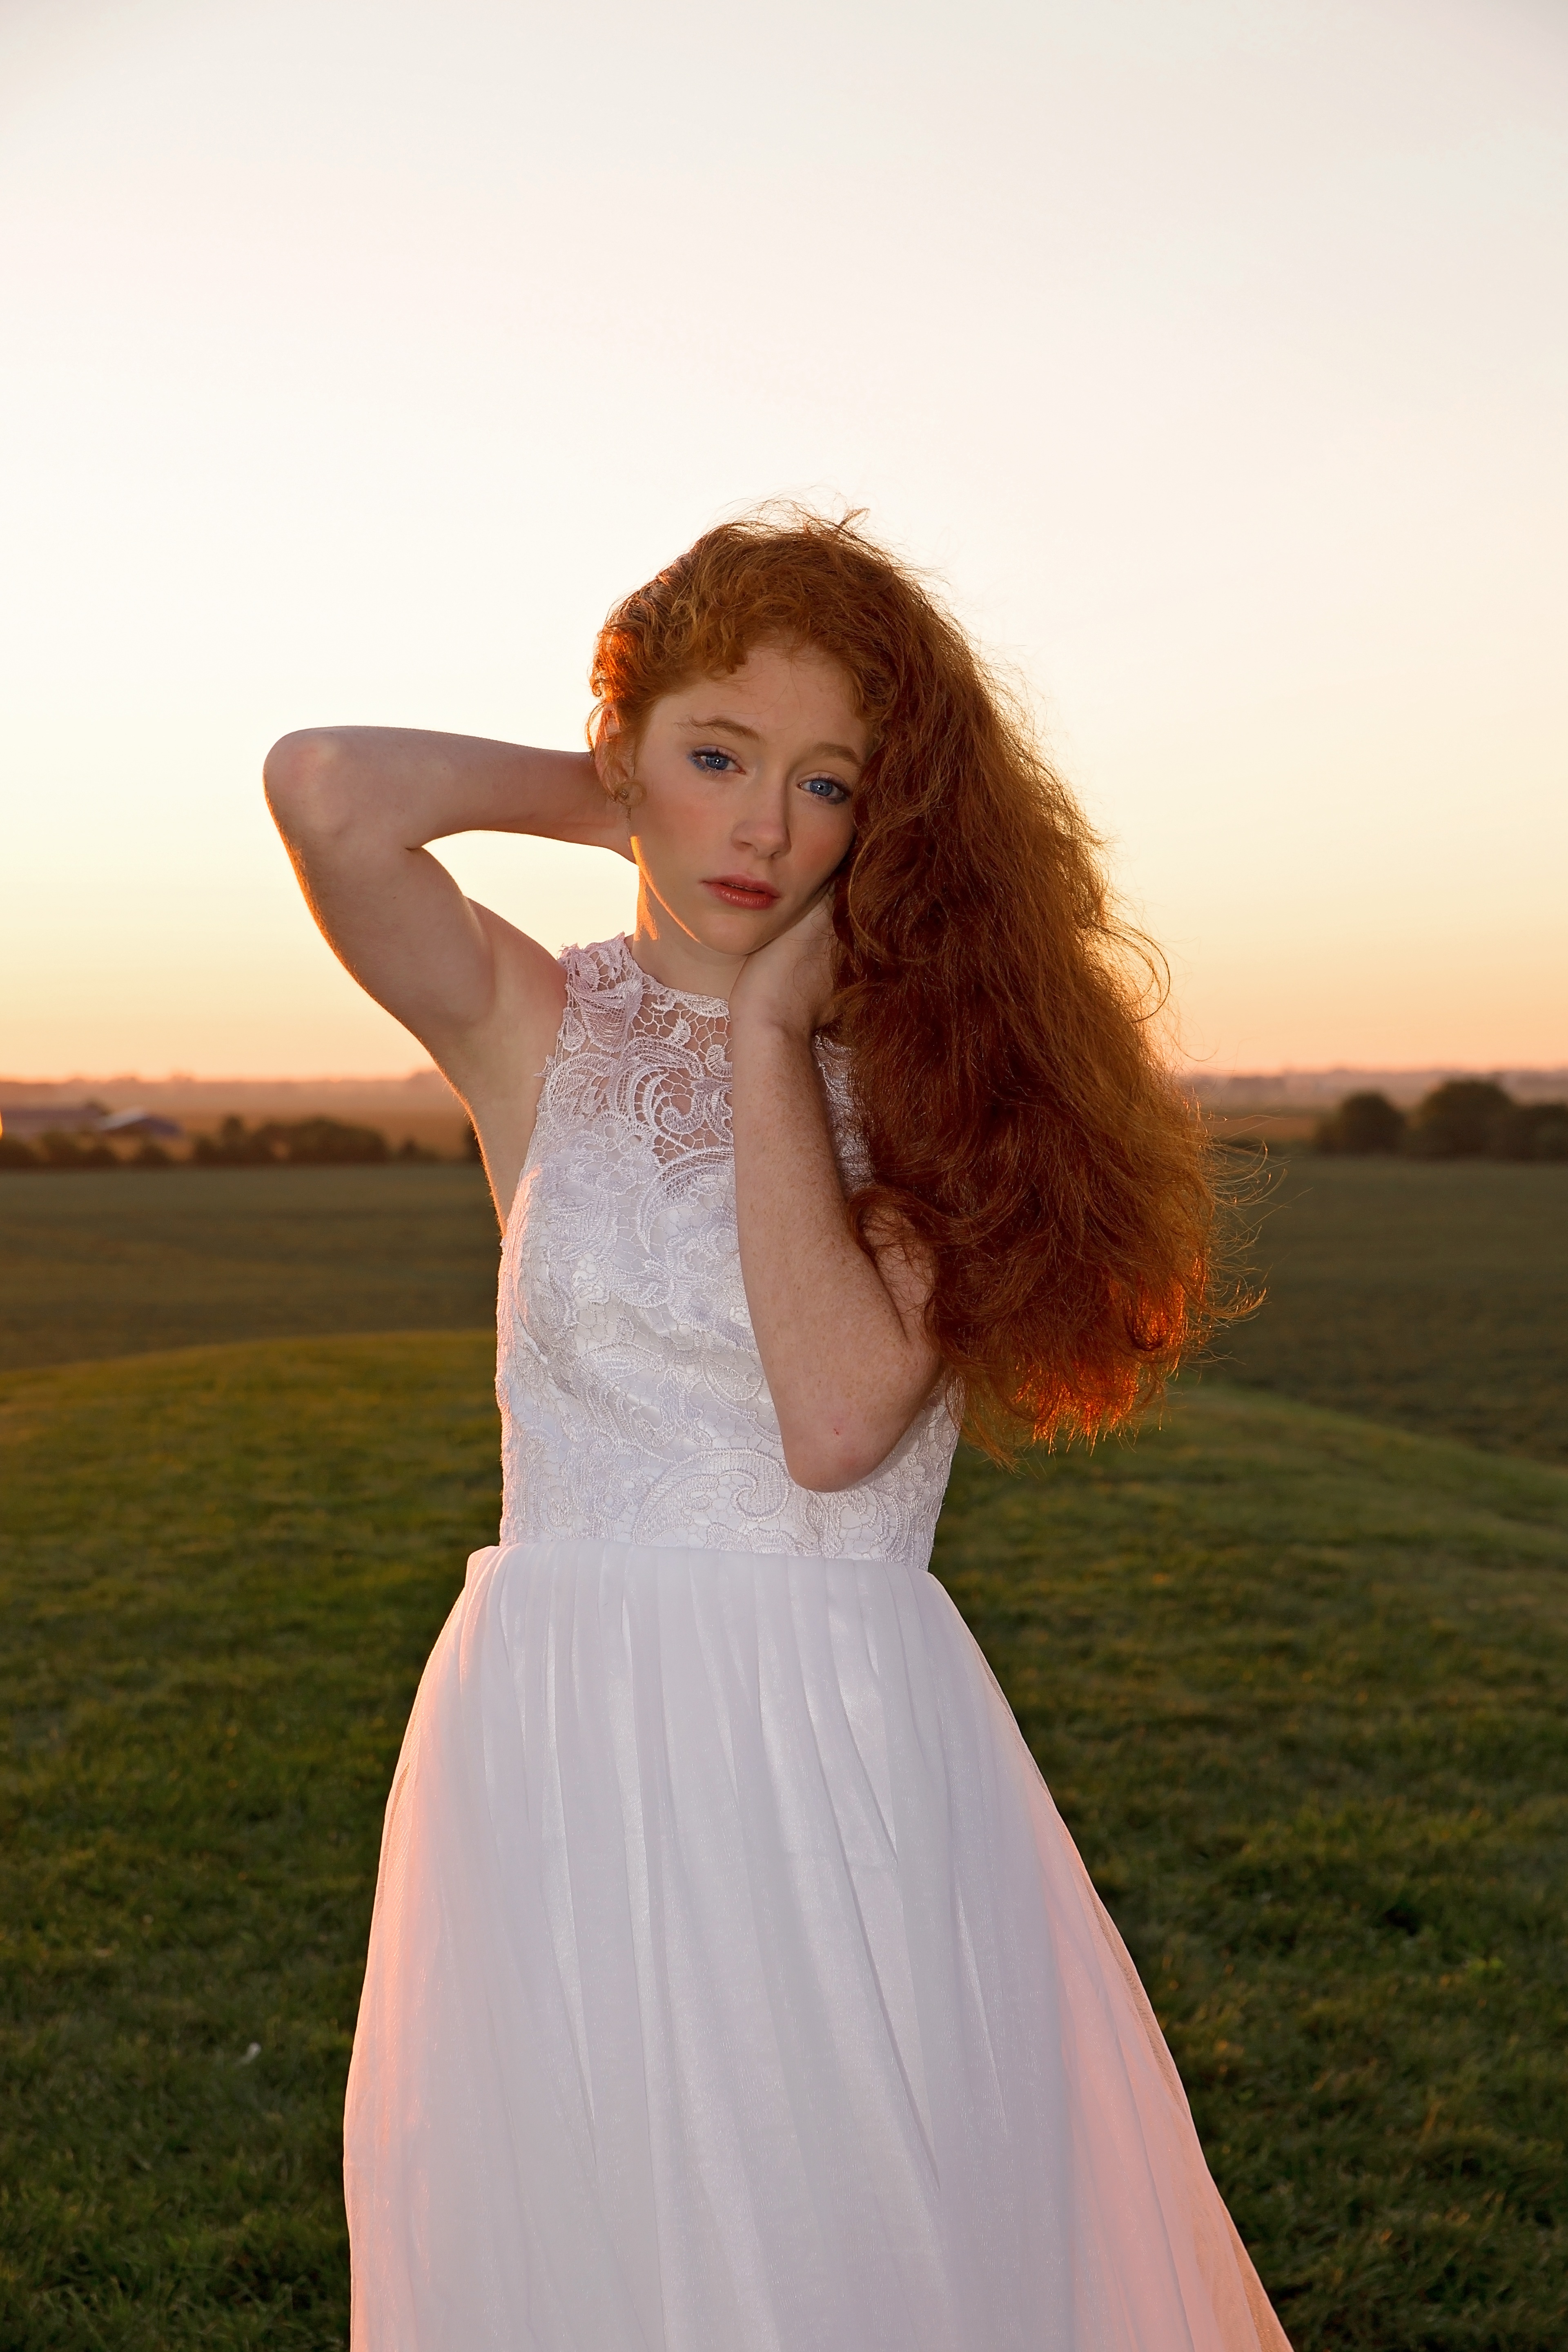
person, girl, woman, hair, white, photography, female, model, spring, fashion, clothing, lady, wedding dress, bride, hairstyle, dress, photograph, beauty, gown, elegance, glamour, photo shoot, bridal clothing